Bonelli's eagle

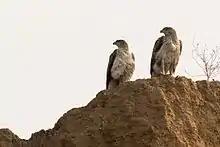
Paired Bonelli's eagles

Bonelli's eagles frequently occur in range with multiple other eagles and competing predators. Almost certainly the most direct competitor from their European range to the Middle East is their much larger cousin, the golden eagle. Habitat preferences overlap between these two eagles with both species favouring rocky habitats, though the golden eagle regularly dwells at slightly higher elevations with alpine meadows (though is as adaptive to low elevations as Bonelli's so long as habitat is favourable and undisturbed). Competition between the eagles has been reported in particular from Spain, in areas such as Sierra Morena. Both species excluded each other from mutual territories and had broadly overlapping food habits. However, Bonelli's eagle took more birds and golden eagle more singularly hunted rabbits. Mean distance between nests on a plot of was found to be for 8 pairs of golden eagles and for 10 pairs of Bonelli's. The two can co-exist with sufficiently large ranges as long as they are able to maintain their own range, with the existence of trophic segregation (by size and the more avian based diet of Bonelli's) and the lag in the breeding periods, as these natural mechanisms would allow the coexistence of both species in the mountain. Cases of golden eagles taking over prior Bonelli's eagles territories have been reported but usually golden eagles only takes up the prior Bonelli's territory when the latter vanishes due to unrelated (often anthropogenic) causes not direct competition or usurpation. A minor negative effect has been probably correlated with golden eagles not infrequently attacking and displacing juvenile and subadult Bonelli's eagles and can tend to be behaviourally dominant in keeping with its larger size. This in turn presumably hampers the ability of Bonelli's to expand their range after declines and stabilize their population. Further east, in Israel, Bonelli's and golden eagles are competitors as well. In the dry, barren Negev desert, golden eagles nests were found apart and Bonelli's were scarce. In the Judean desert, which has more annual rainfall and more available prey, the distance between golden eagle nests averaged and Bonelli's eagle easily outnumbered them. Apparently, Bonelli's eagle exceptionally outcompeted its larger cousin here due to a subtle topographic variation in the habitat. In Spain, Bonelli's eagles share cliff habitats beyond golden eagles also with peregrine falcons ("Falco peregrinus"), common ravens, Eurasian eagle-owls ("Bubo bubo") and three species of vulture. The eagles tend to dominate the smaller carnivorous birds in most circumstances, even the swifter peregrine. However, the still larger griffon vulture ("Gyps fulvus") was apparently a routine territory and nest usurper of other birds of prey, displacing golden eagles, bearded vultures ("Gypaetus barbatus") and Egyptian vultures ("Neophron percnopterus") from their nests as well as 9 out of 23 eyries built by Bonelli's eagles in the study area. Despite their prior claimed "dominance" over the swift falcons, at least three cases have been observed of peregrine falcons usurping Bonelli's eagle (presumably through routine harassment and dive-bombing) nests in Spain. Beyond golden eagles, peregrines and griffon vultures, tawny owls ("Strix aluco") have been known to take over old Bonelli's eagle nests.